Golčův Jeníkov

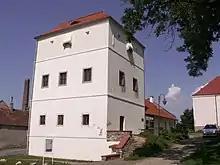
Golcz Fortress, nowadays a gallery

The first written mention of Jeníkov is in a letter from the Olomouc Bishop Jindřich Zdík not older than from 1150. The settlement was probably founded in the 10th century. The next mention of Jeníkov is in the list of the Prague Diocese from the years 1344–1350. The first mentions of surrounding villages, now parts of Golčův Jeníkov, are from the 14th century; Podmoky was mentioned in 1360, a fortress in Římovice in 1372, and Kobylí Hlava in 1391.